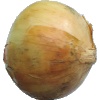
Label: white_onion